Charles P. Murray Jr.

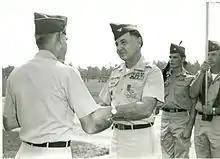
Murray being congratulated at his military retirement ceremony at Fort Jackson on July 30, 1973

Murray remained in the Army after World War II, serving with the 82nd Airborne Division and participating in the Korean and Vietnam Wars. He eventually rose to the rank of colonel and commanded the 3rd US Infantry Regiment (The Old Guard), a ceremonial unit tasked with guarding the Tomb of the Unknowns, among other duties. In 1970, he transferred to Fort Jackson in Columbia, South Carolina, from where he retired in 1973.